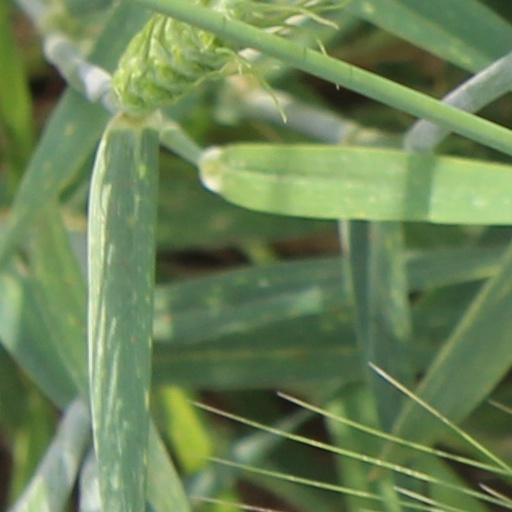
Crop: wheat